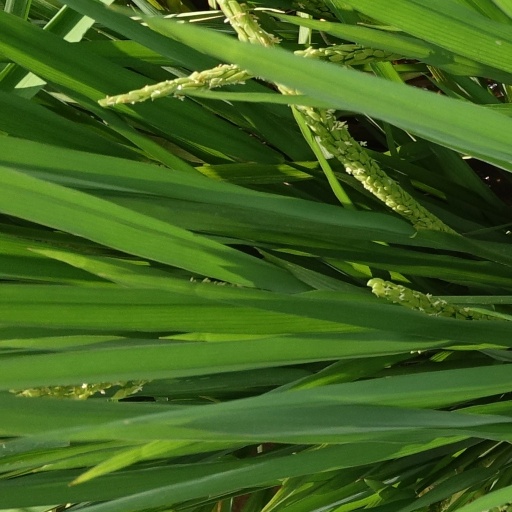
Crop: rice